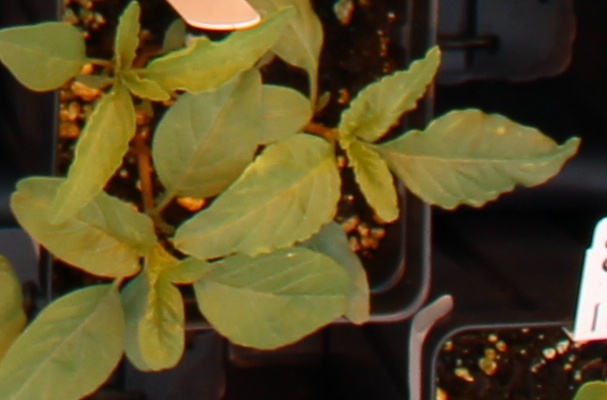
Label: Waterhemp